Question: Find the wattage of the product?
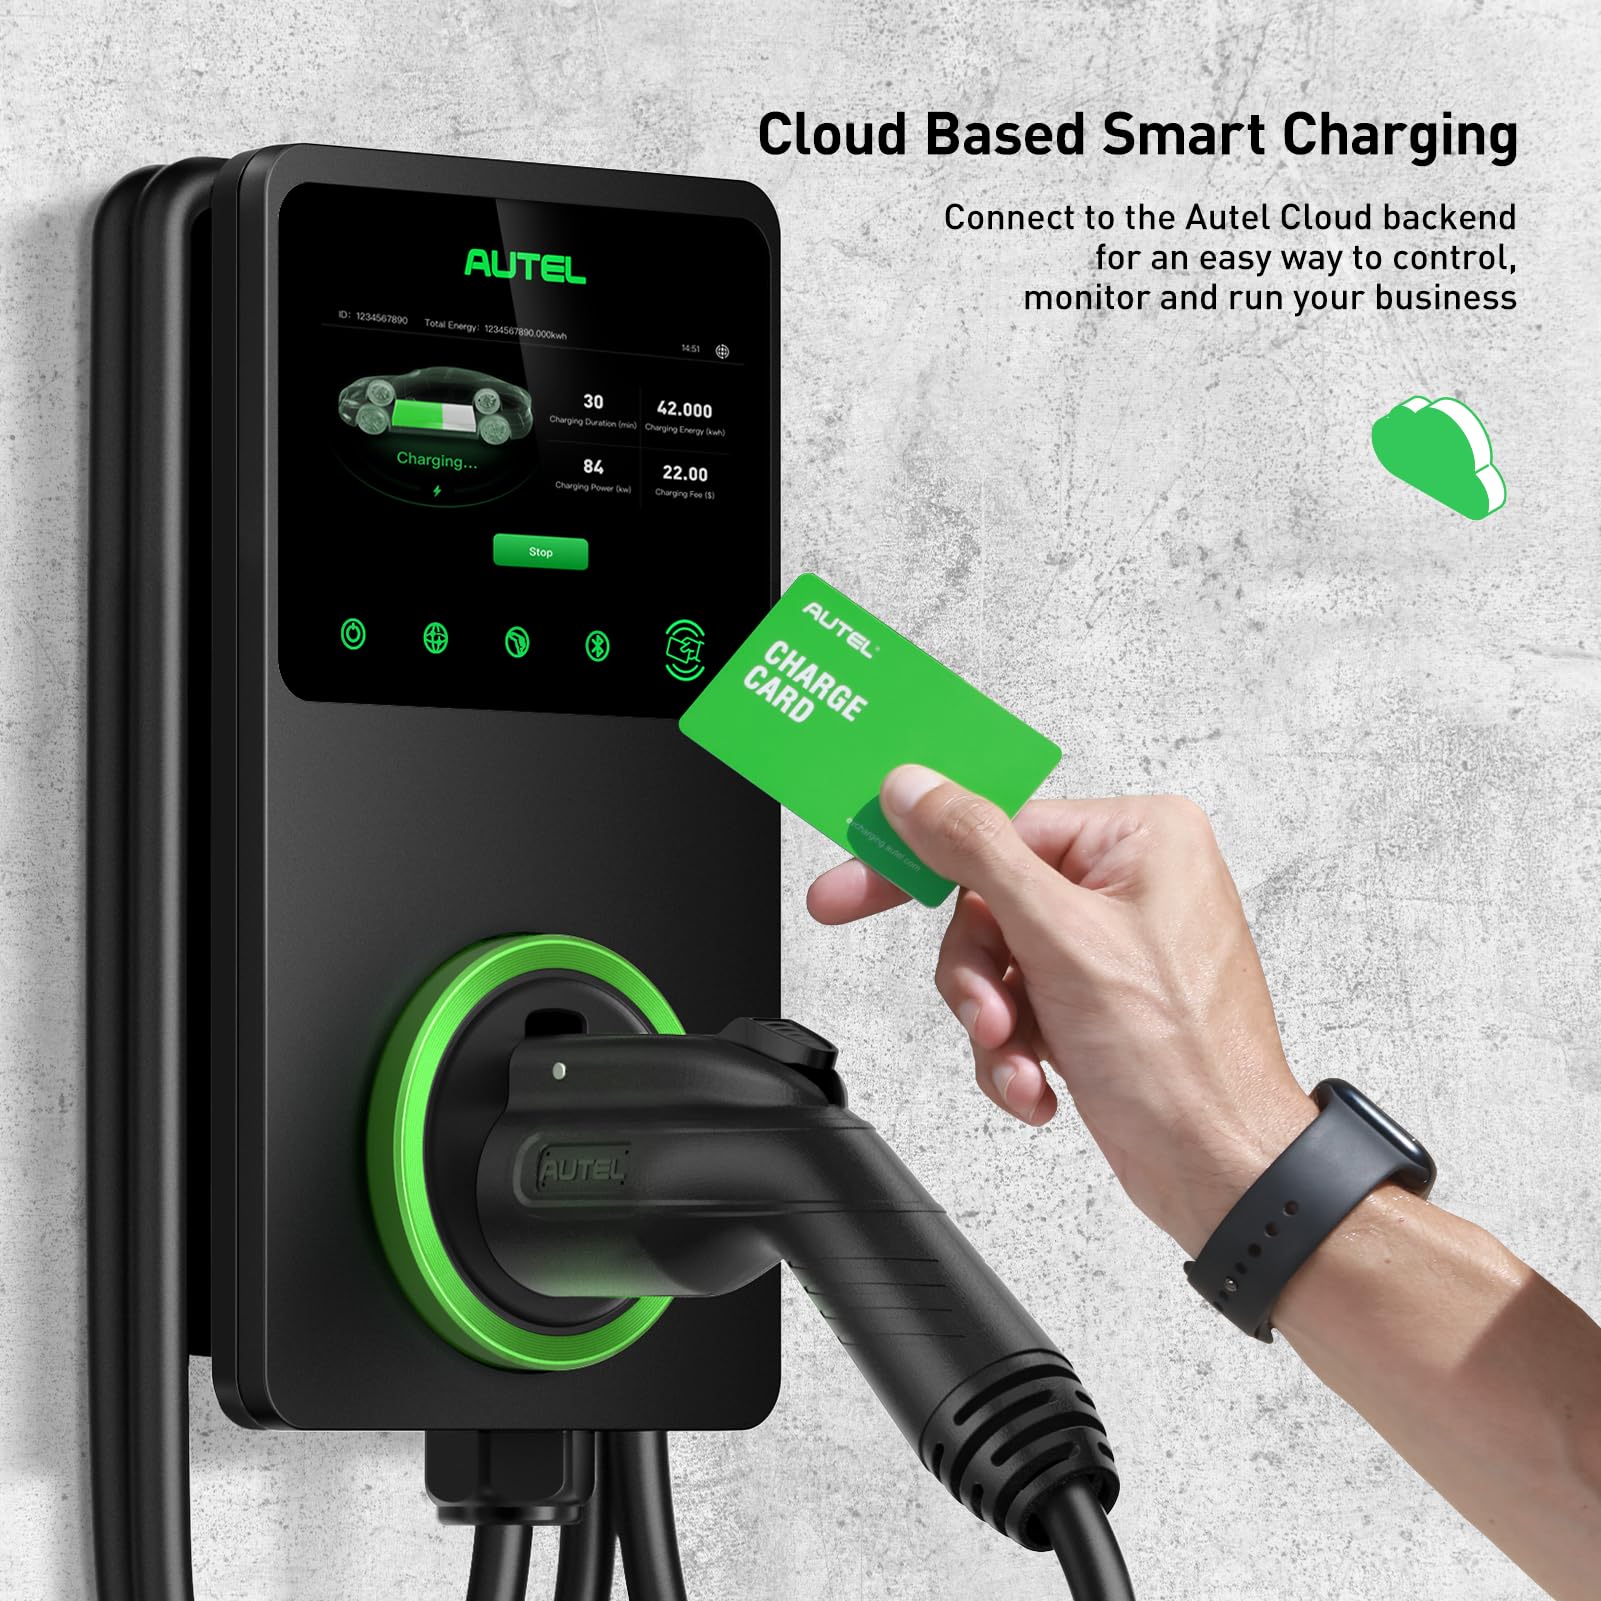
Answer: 1234567890.0 kilowatt hour